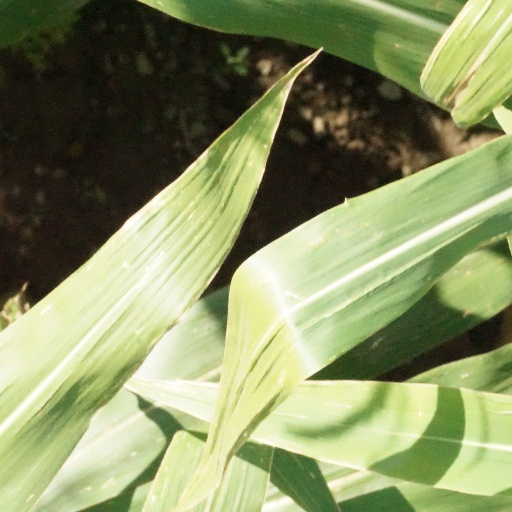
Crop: maize; corn